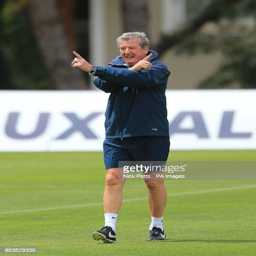
football player instructs his players during the training session